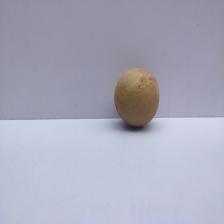
Size: Medium